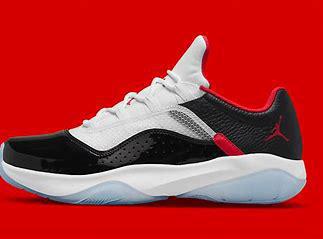
Brand: Jordan
Model: 11 Cmft